Bugsy and Mugsy

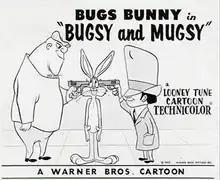
Lobby card

Bugsy and Mugsy is a 1957 Warner Bros. "Looney Tunes" cartoon directed by Friz Freleng.